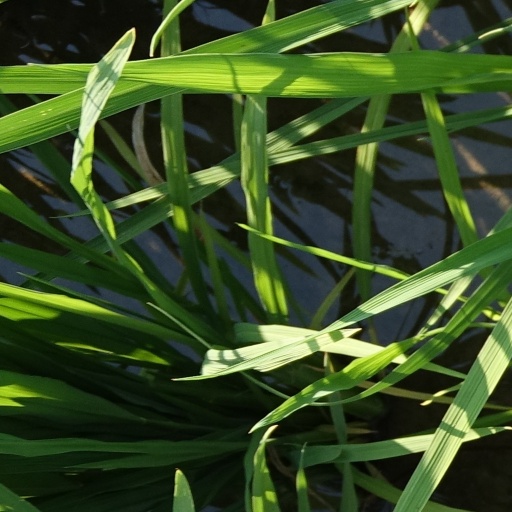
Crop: rice